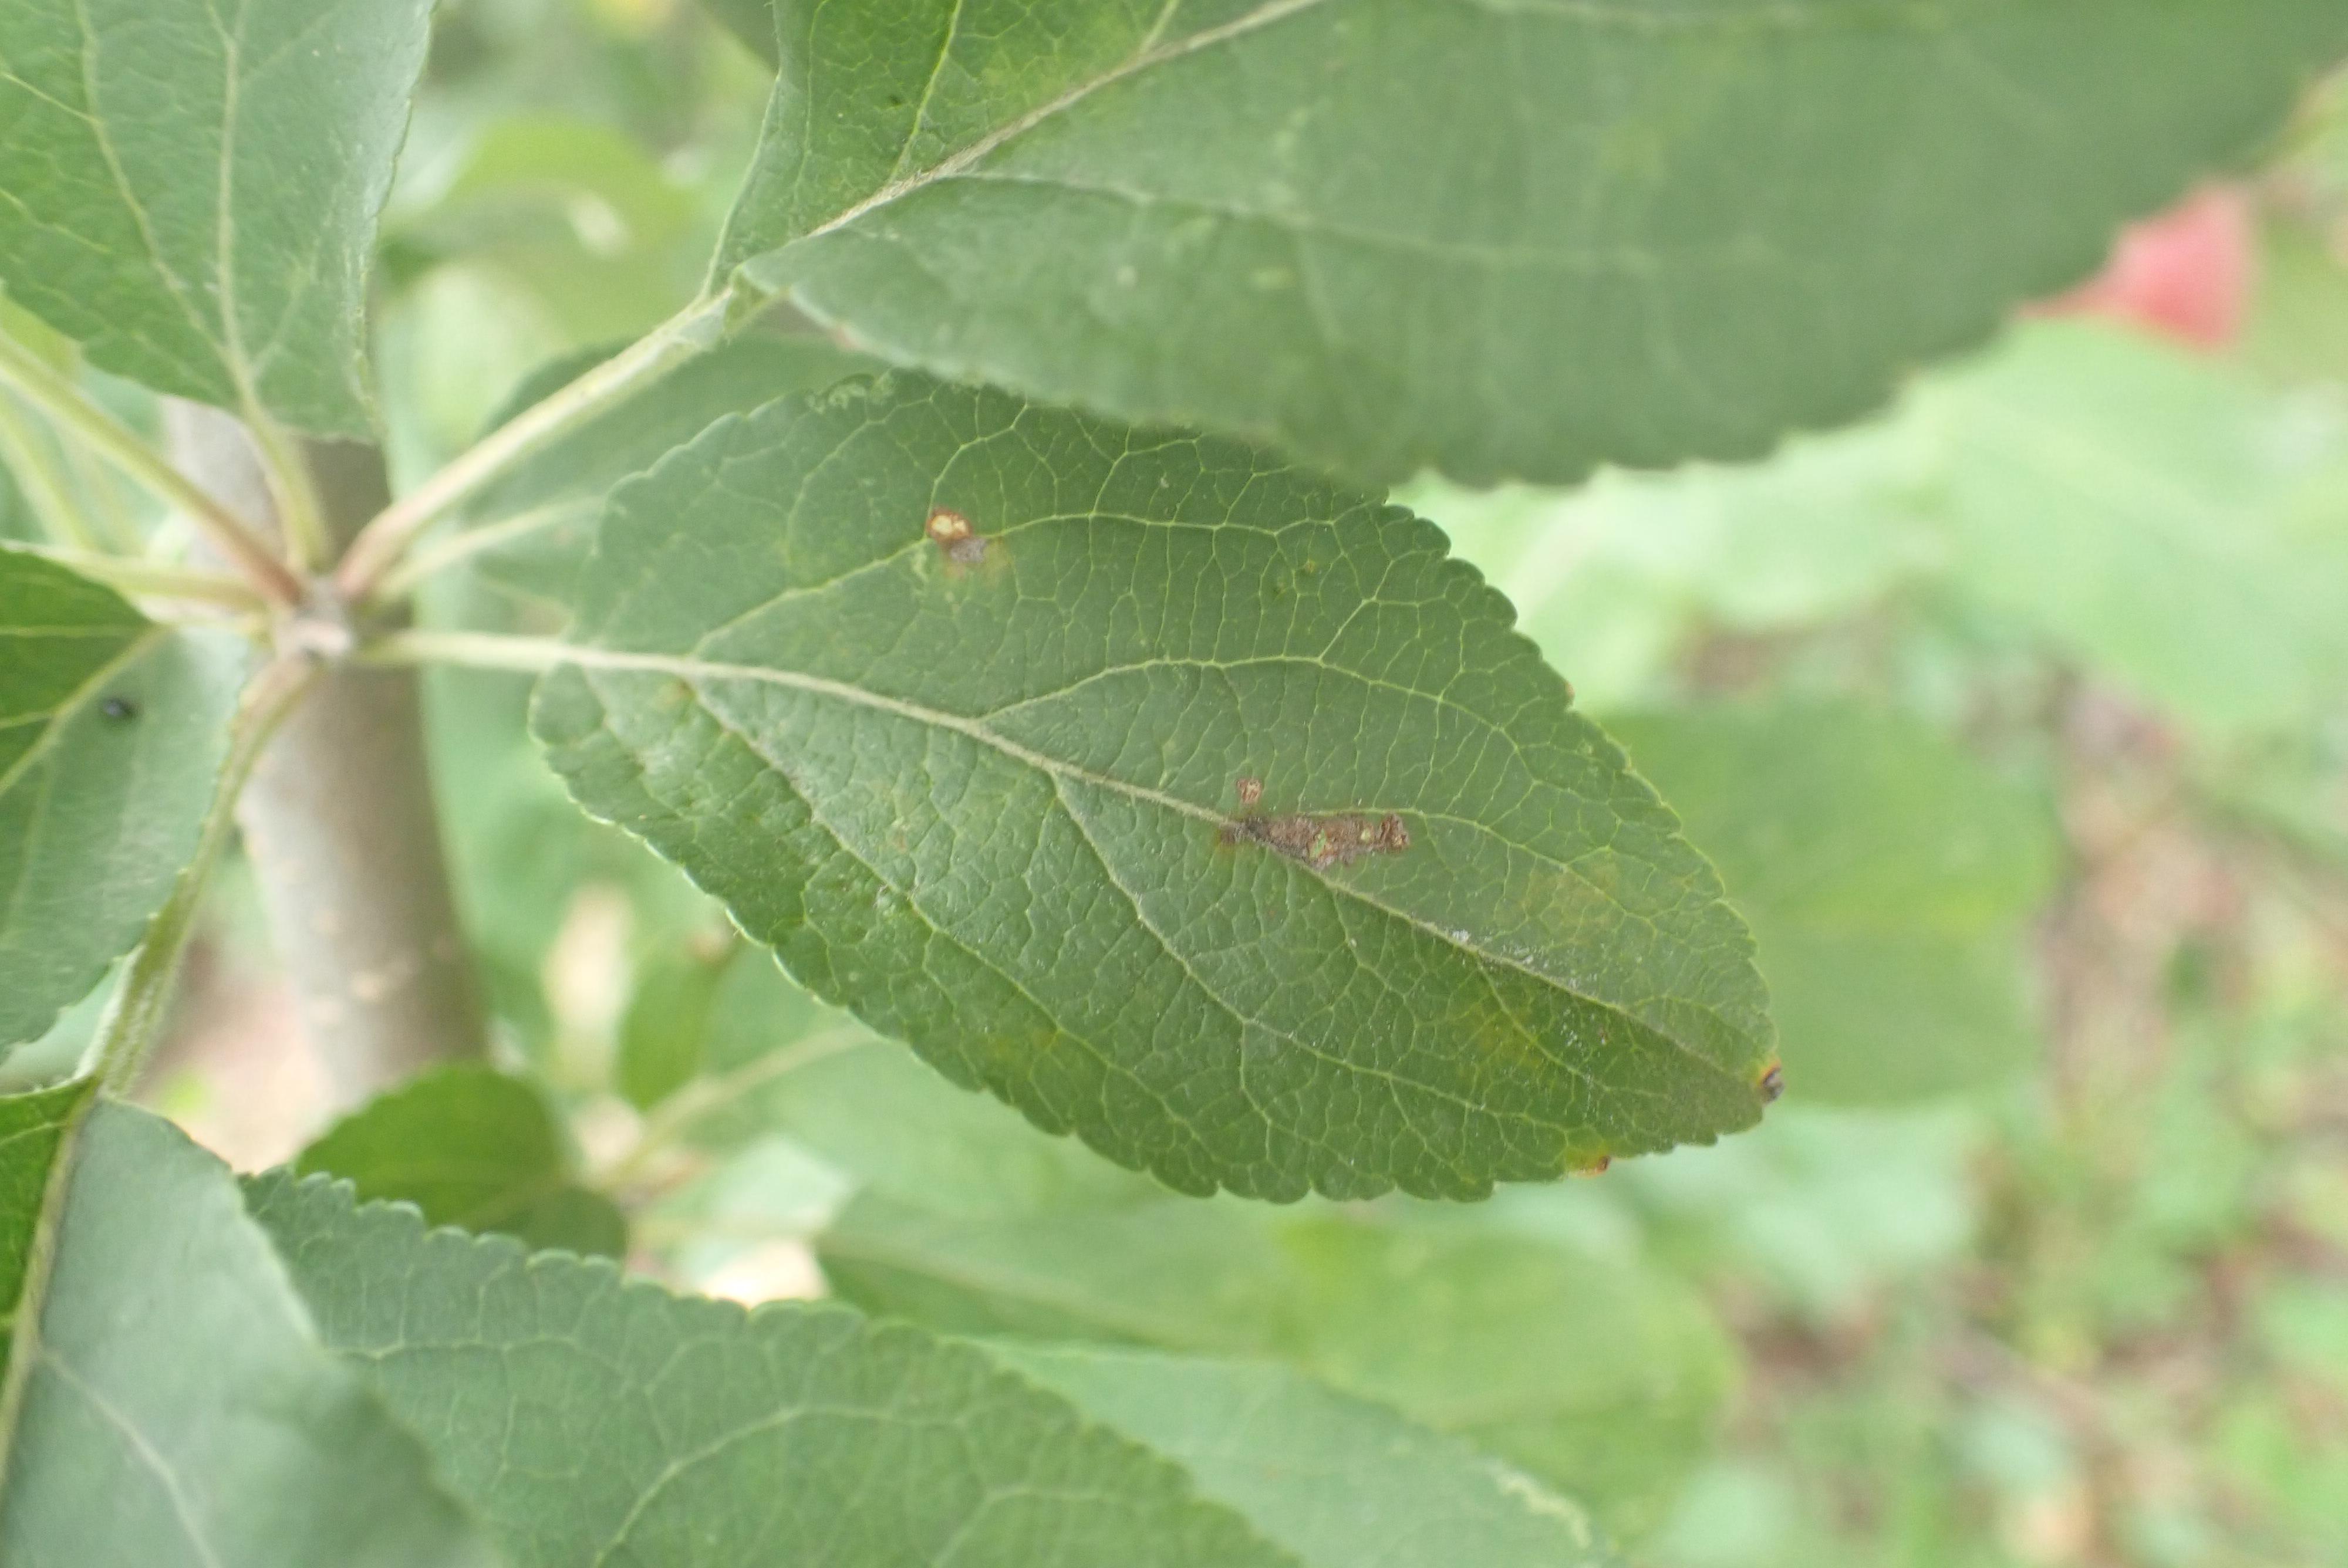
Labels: complex